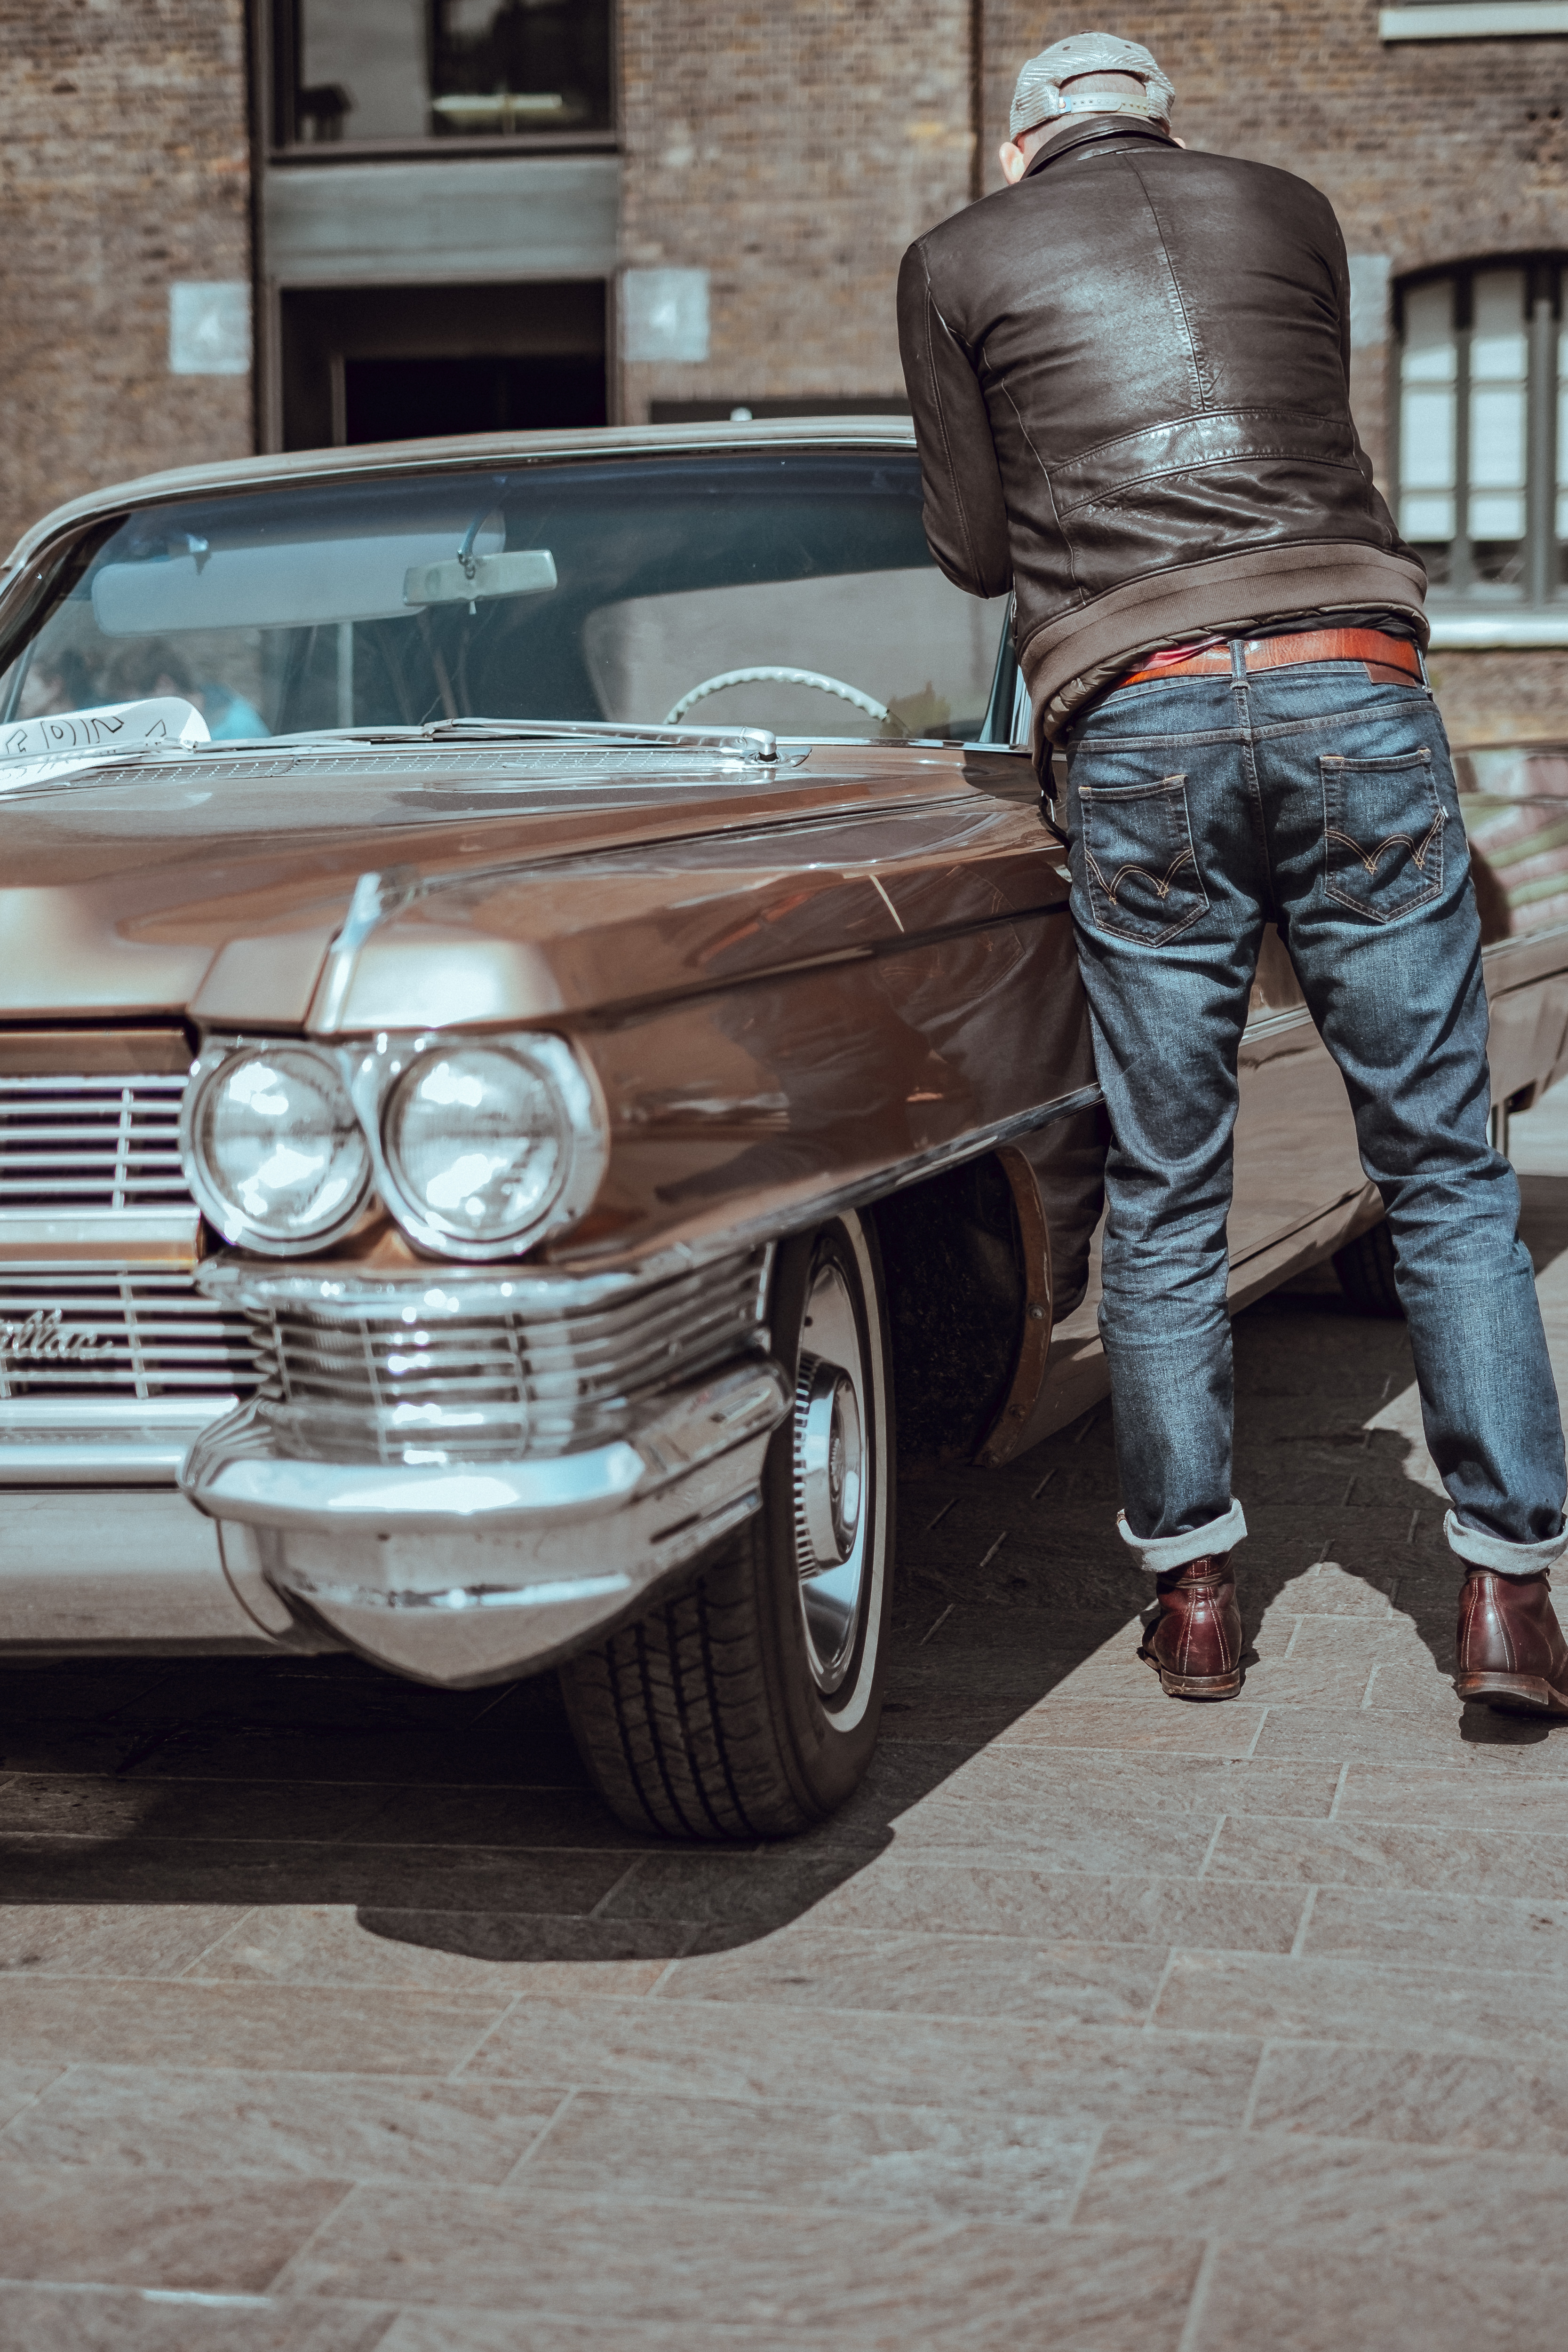
car, vehicle, motor vehicle, vintage car, classic, antique car, land vehicle, automobile make, automotive exterior, automotive design, luxury vehicle